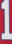
Number: 1